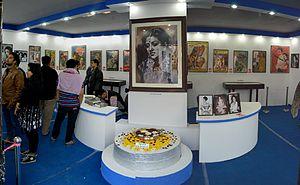
Suchitra Sen, née Roma Dasgupta le 6 avril 1931 à Pabna et morte le 17 janvier 2014 à Calcutta, est une actrice indienne.